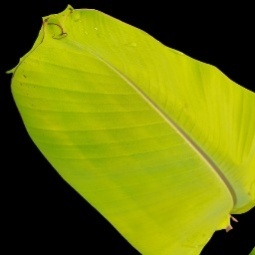
Label: Sulphur